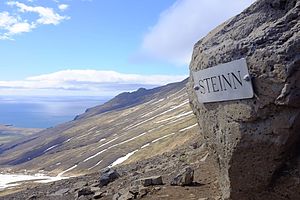
Esjan
Steinn på Esja.
Bjerget Esja, ofte kaldet Esjan, er et bjerg beliggende i den syd-vestlige del af Island, ca. 10 km nord for Islands hovedstad, Reykjavík. Esja er ikke et enkelt bjerg, men en vulkansk bjergkæde af basalt og tuf.